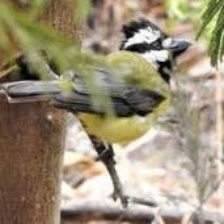
Species: CRESTED SHRIKETIT
Scientific name: FALCUNCULUS FRONTATUS